BBC CWR

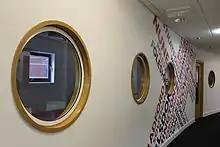
The BBC CWR studios.

In the early 1990s, BBC Local Radio underwent an expansion programme where counties and other areas without a local radio station were identified. Five stations were to launch: BBC Radio Surrey, BBC Radio Berkshire, BBC Radio Suffolk, BBC Wiltshire Sound and BBC Radio Warwickshire.